Sumenu

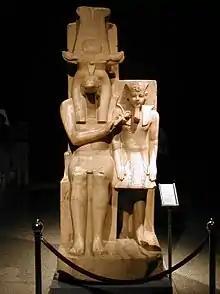
Pair statue of Sobek and Amenhotep III, once housed in the temple of Sobek at Sumenu, and unearthed in the near village of Dahamsha

Uncertainties about the exact location of the city – tentatively identified with Gebelein or with Rizeiqat, the latter location being suggested by Gaston Maspero – seem to have been resolved thanks to archaeological excavations started in the late 1960s, which finally allowed to identify Sumenu with the village of Awlad Mekky Dahmash south of the modern town of Al-Mahamid Qibly, located between Armant and Gebelein.